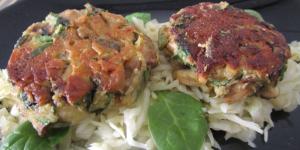
tortitas de espinacas con champinones